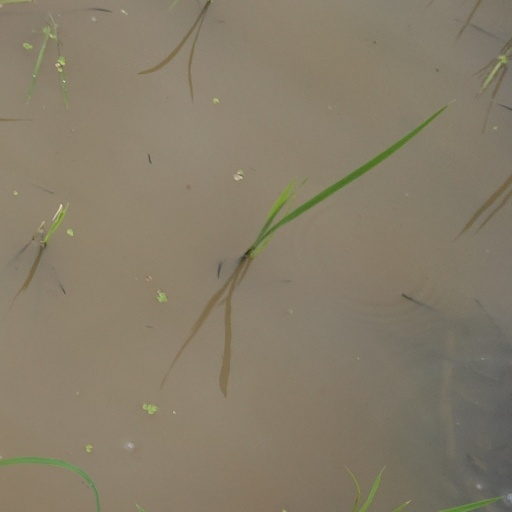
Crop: rice